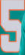
Number: 5